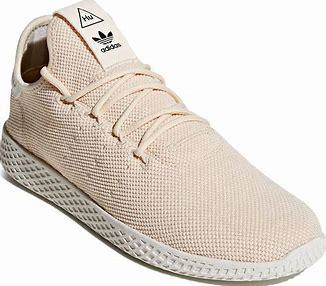
Brand: Adidas
Model: Pharrell Williams Tennis HU